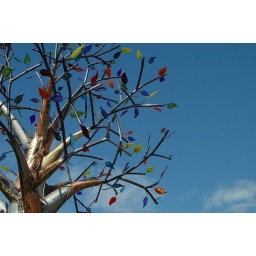
A tree sculpture along the water in San Diego.